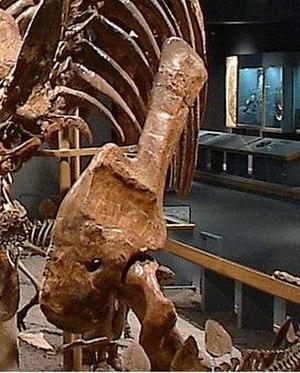
Le scapulo-coracoïde ou scapulocoracoïde est un os de la ceinture scapulaire formé de l'union du coracoïde et de la scapula. Le coracoïde lui-même est un os en forme de bec qui se trouve couramment chez la plupart des vertébrés à quelques exceptions près. L'humérus est lié au corps par l'omoplate, la clavicule relie le sternum à l'omoplate.